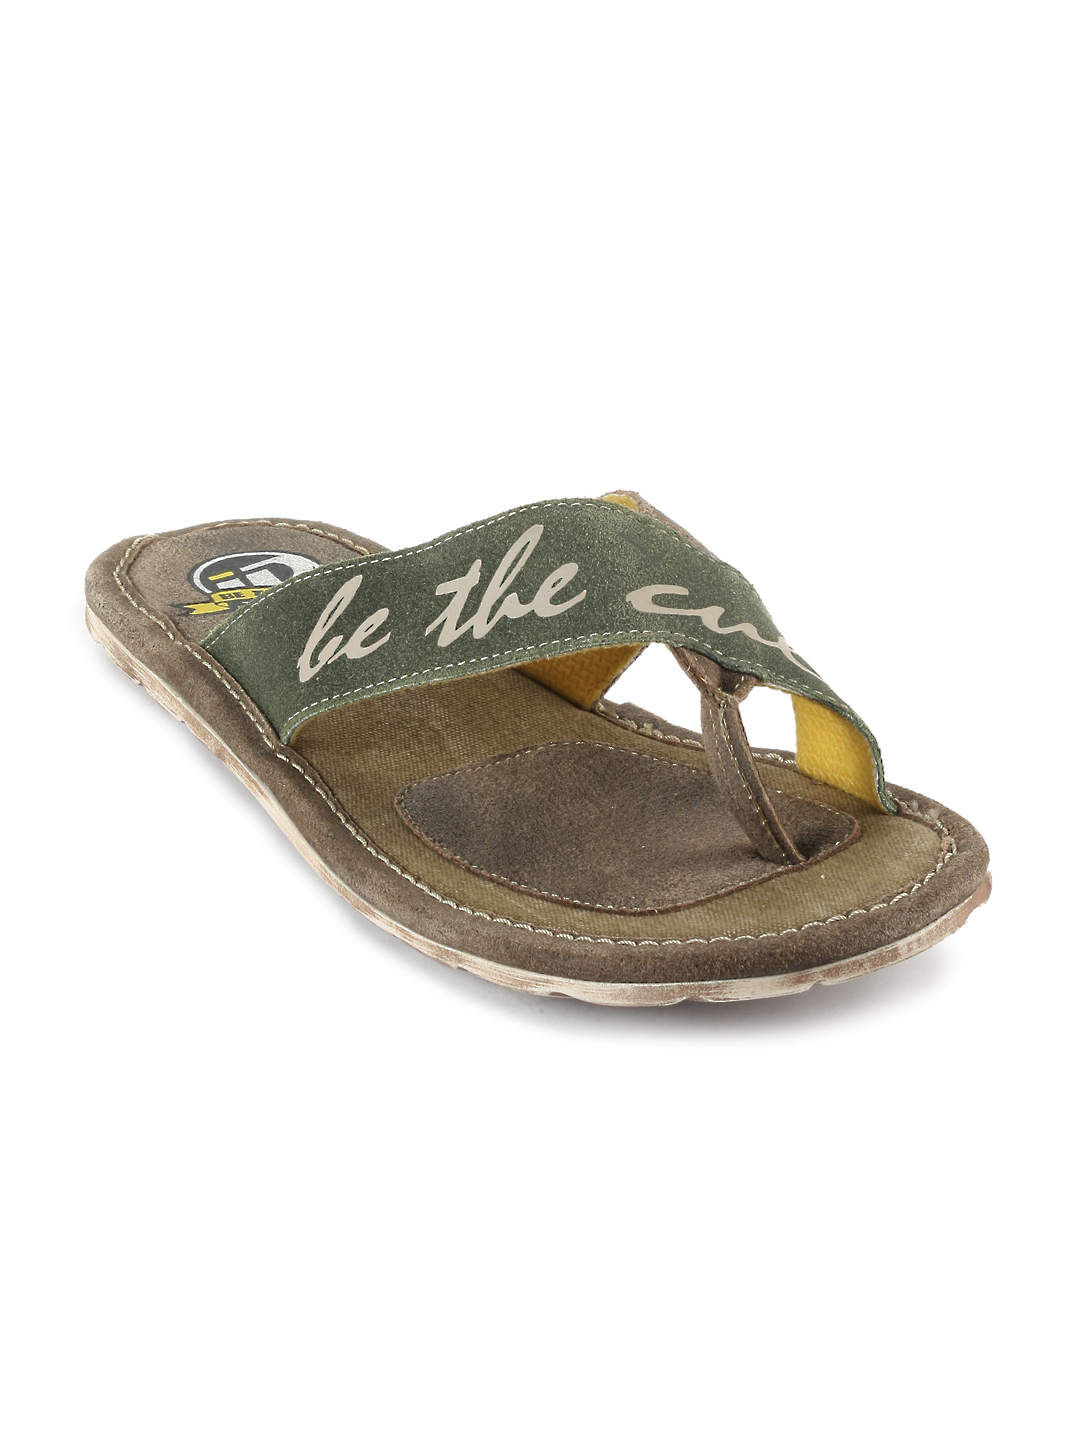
ID Men Green Casual Sandals
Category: Footwear / Sandal / Sandals
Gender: Men
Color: Green
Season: Fall 2012
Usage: Casual